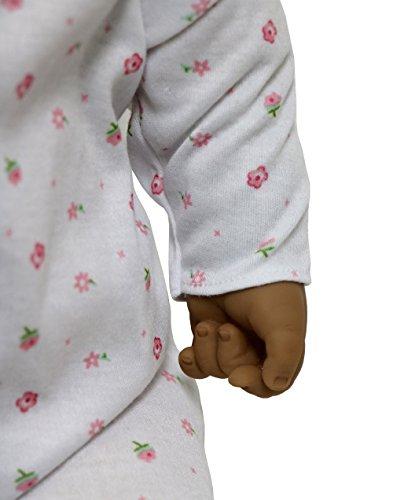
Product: JC Toys, La Baby Hispanic 20-inch Soft Body in Purple Play Doll - For Children 2 Years Or Older, Designed by Berenguer
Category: Toys & Games | Dolls & Accessories | Dolls
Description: Precious, soft body Hispanic baby doll with realistic and life-like vinyl head, arms, and legs - looks exactly like a real baby.
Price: $24.99
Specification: ProductDimensions:6x10x20inches|ItemWeight:2pounds|ShippingWeight:2.38pounds(Viewshippingratesandpolicies)|DomesticShipping:ItemcanbeshippedwithinU.S.|InternationalShipping:ThisitemcanbeshippedtoselectcountriesoutsideoftheU.S.LearnMore|ASIN:B074N4C6J7|Itemmodelnumber:15343|Manufacturerrecommendedage:24months-10years